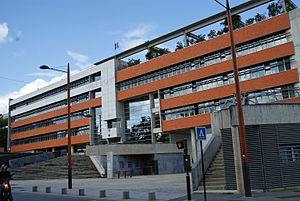
Orly est une commune française de la banlieue sud de Paris située dans le département du Val-de-Marne en région Île-de-France.